Maktoobat e Ahmad

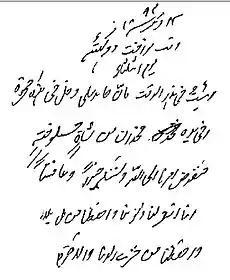
Handwriting Mirza Ghulam Ahmad

Maktoobat e Ahmad [Urdu- مکتو بات احمد; "Letters of Ahmad" (1878-1908) ] is a 7-volume collection of all available letters, written by Mirza Ghulam Ahmad in response to the queries and letters of his friends, companions and scholars. The volumes contain some exhaustive treatises on complex issues of religion and metaphysics as well as on matters of fiqh (Islamic jurisprudence). A 5-volume edition comprising these as well as newly-discovered letters was published in 2008.